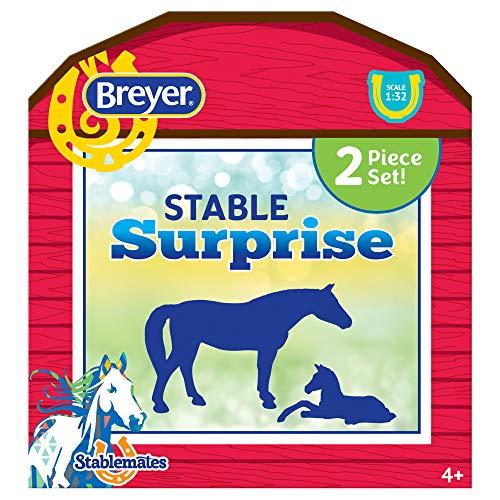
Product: Breyer Stablemates Stable Surprise | 2 Horse Set | 1:32 Scale | Model #6049
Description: PRODUCT SPECIFICATIONS: Package contains 2 Breyer Stablemates -- Horse and Foal.
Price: $59.99
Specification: ProductDimensions:4.8x2x5.2inches|ItemWeight:3.04ounces|ShippingWeight:3.04ounces(Viewshippingratesandpolicies)|ASIN:B082VX9X4K|Itemmodelnumber:6049|Manufacturerrecommendedage:4-8years